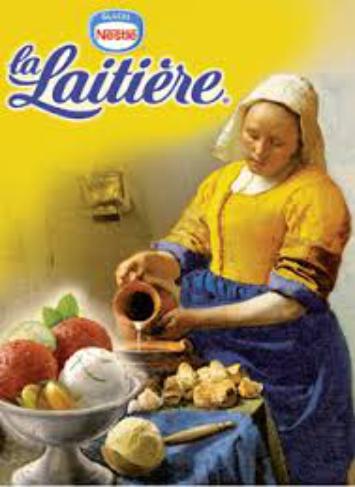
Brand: La Laitiere
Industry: Food